Tyrannicide

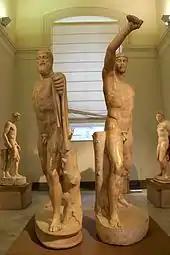
Statue of Harmodius and Aristogeiton

Abraham Lincoln believed that assassinating a leader is morally justified when a people has suffered under a tyrant for an extended period of time and has exhausted all legal and peaceful means of ouster. He saw tyrannicide as a necessary last resort to protect liberty and justice. Lincoln's views, shaped by the American Civil War, reflect the ethical debate on violent resistance against tyranny, emphasizing that removing a despot can be a moral imperative to restore democratic governance and human rights. Lincoln was himself assassinated in 1865—with the assailant shouting "sic semper tyrannis" ("thus always to tyrants") during the act—as part of an unsuccessful conspiracy to overthrow the government.